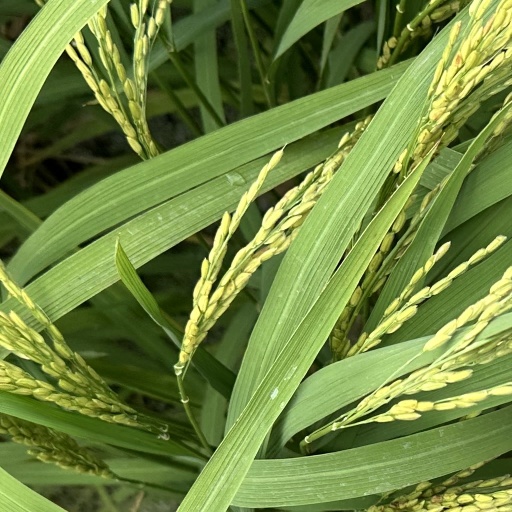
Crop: rice